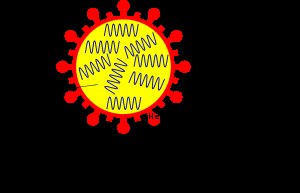
Influenza / Virologi / Virustyper / Influenzavirus B
Influenzavirus nomenklatur (for en Fujian influenza virus)
"Influenza er en infektionssygdom i fugle og pattedyr forårsaget af RNA-vira fra familien Orthomyxoviridae. Navnet influenza kommer fra det italienske ""influenza"" som betyder ""indflydelse"". Hos mennesker er de mest udbredte symptomer på sygdommen forkølelse og feber, svælgkatar, muskelømhed, voldsom hovedpine, hoste, træthed og generelt fysisk ubehag. I mere alvorlige tilfælde kan influenza føre til lungebetændelse, som kan være dødelig specielt hos små børn og gamle mennesker. Selvom den kan forveksles med almindelig forkølelse er influenza en alvorligere sygdom og skyldes en anden type af virussen. Influenza kan føre til kvalme og opkast, specielt hos børn, men disse symptomer er mere karakteristiske for den ikke-relaterede gastroenteritis, som nogle gange kaldes ""maveinfluenza"" eller ""24-timers influenza"".